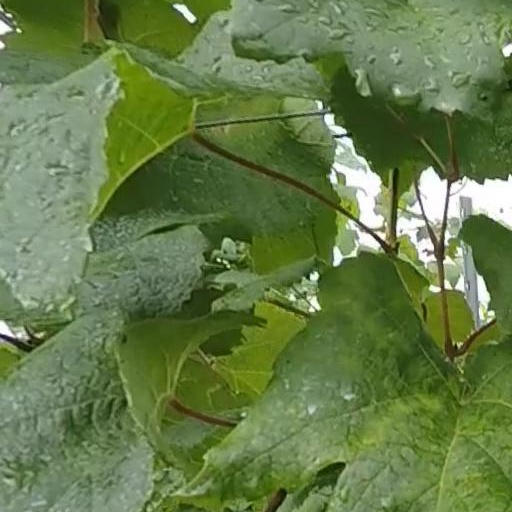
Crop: grape